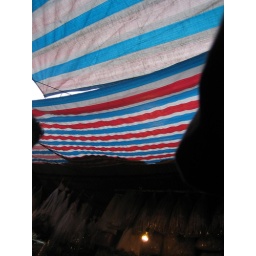
A street market in Haikou, selling amongst other things dried seahorses and live turtles.